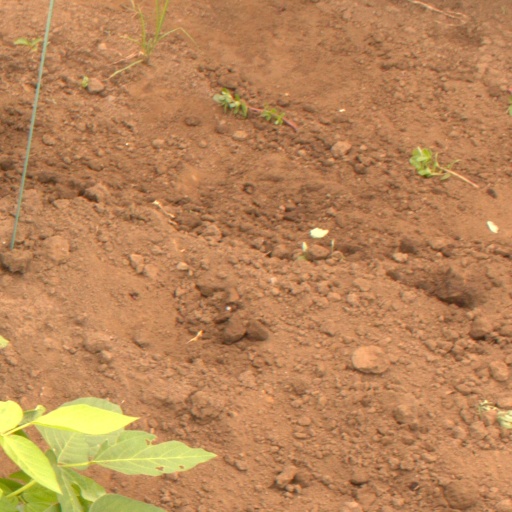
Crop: soybean